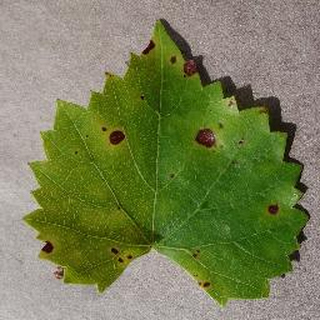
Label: grape_black_rot